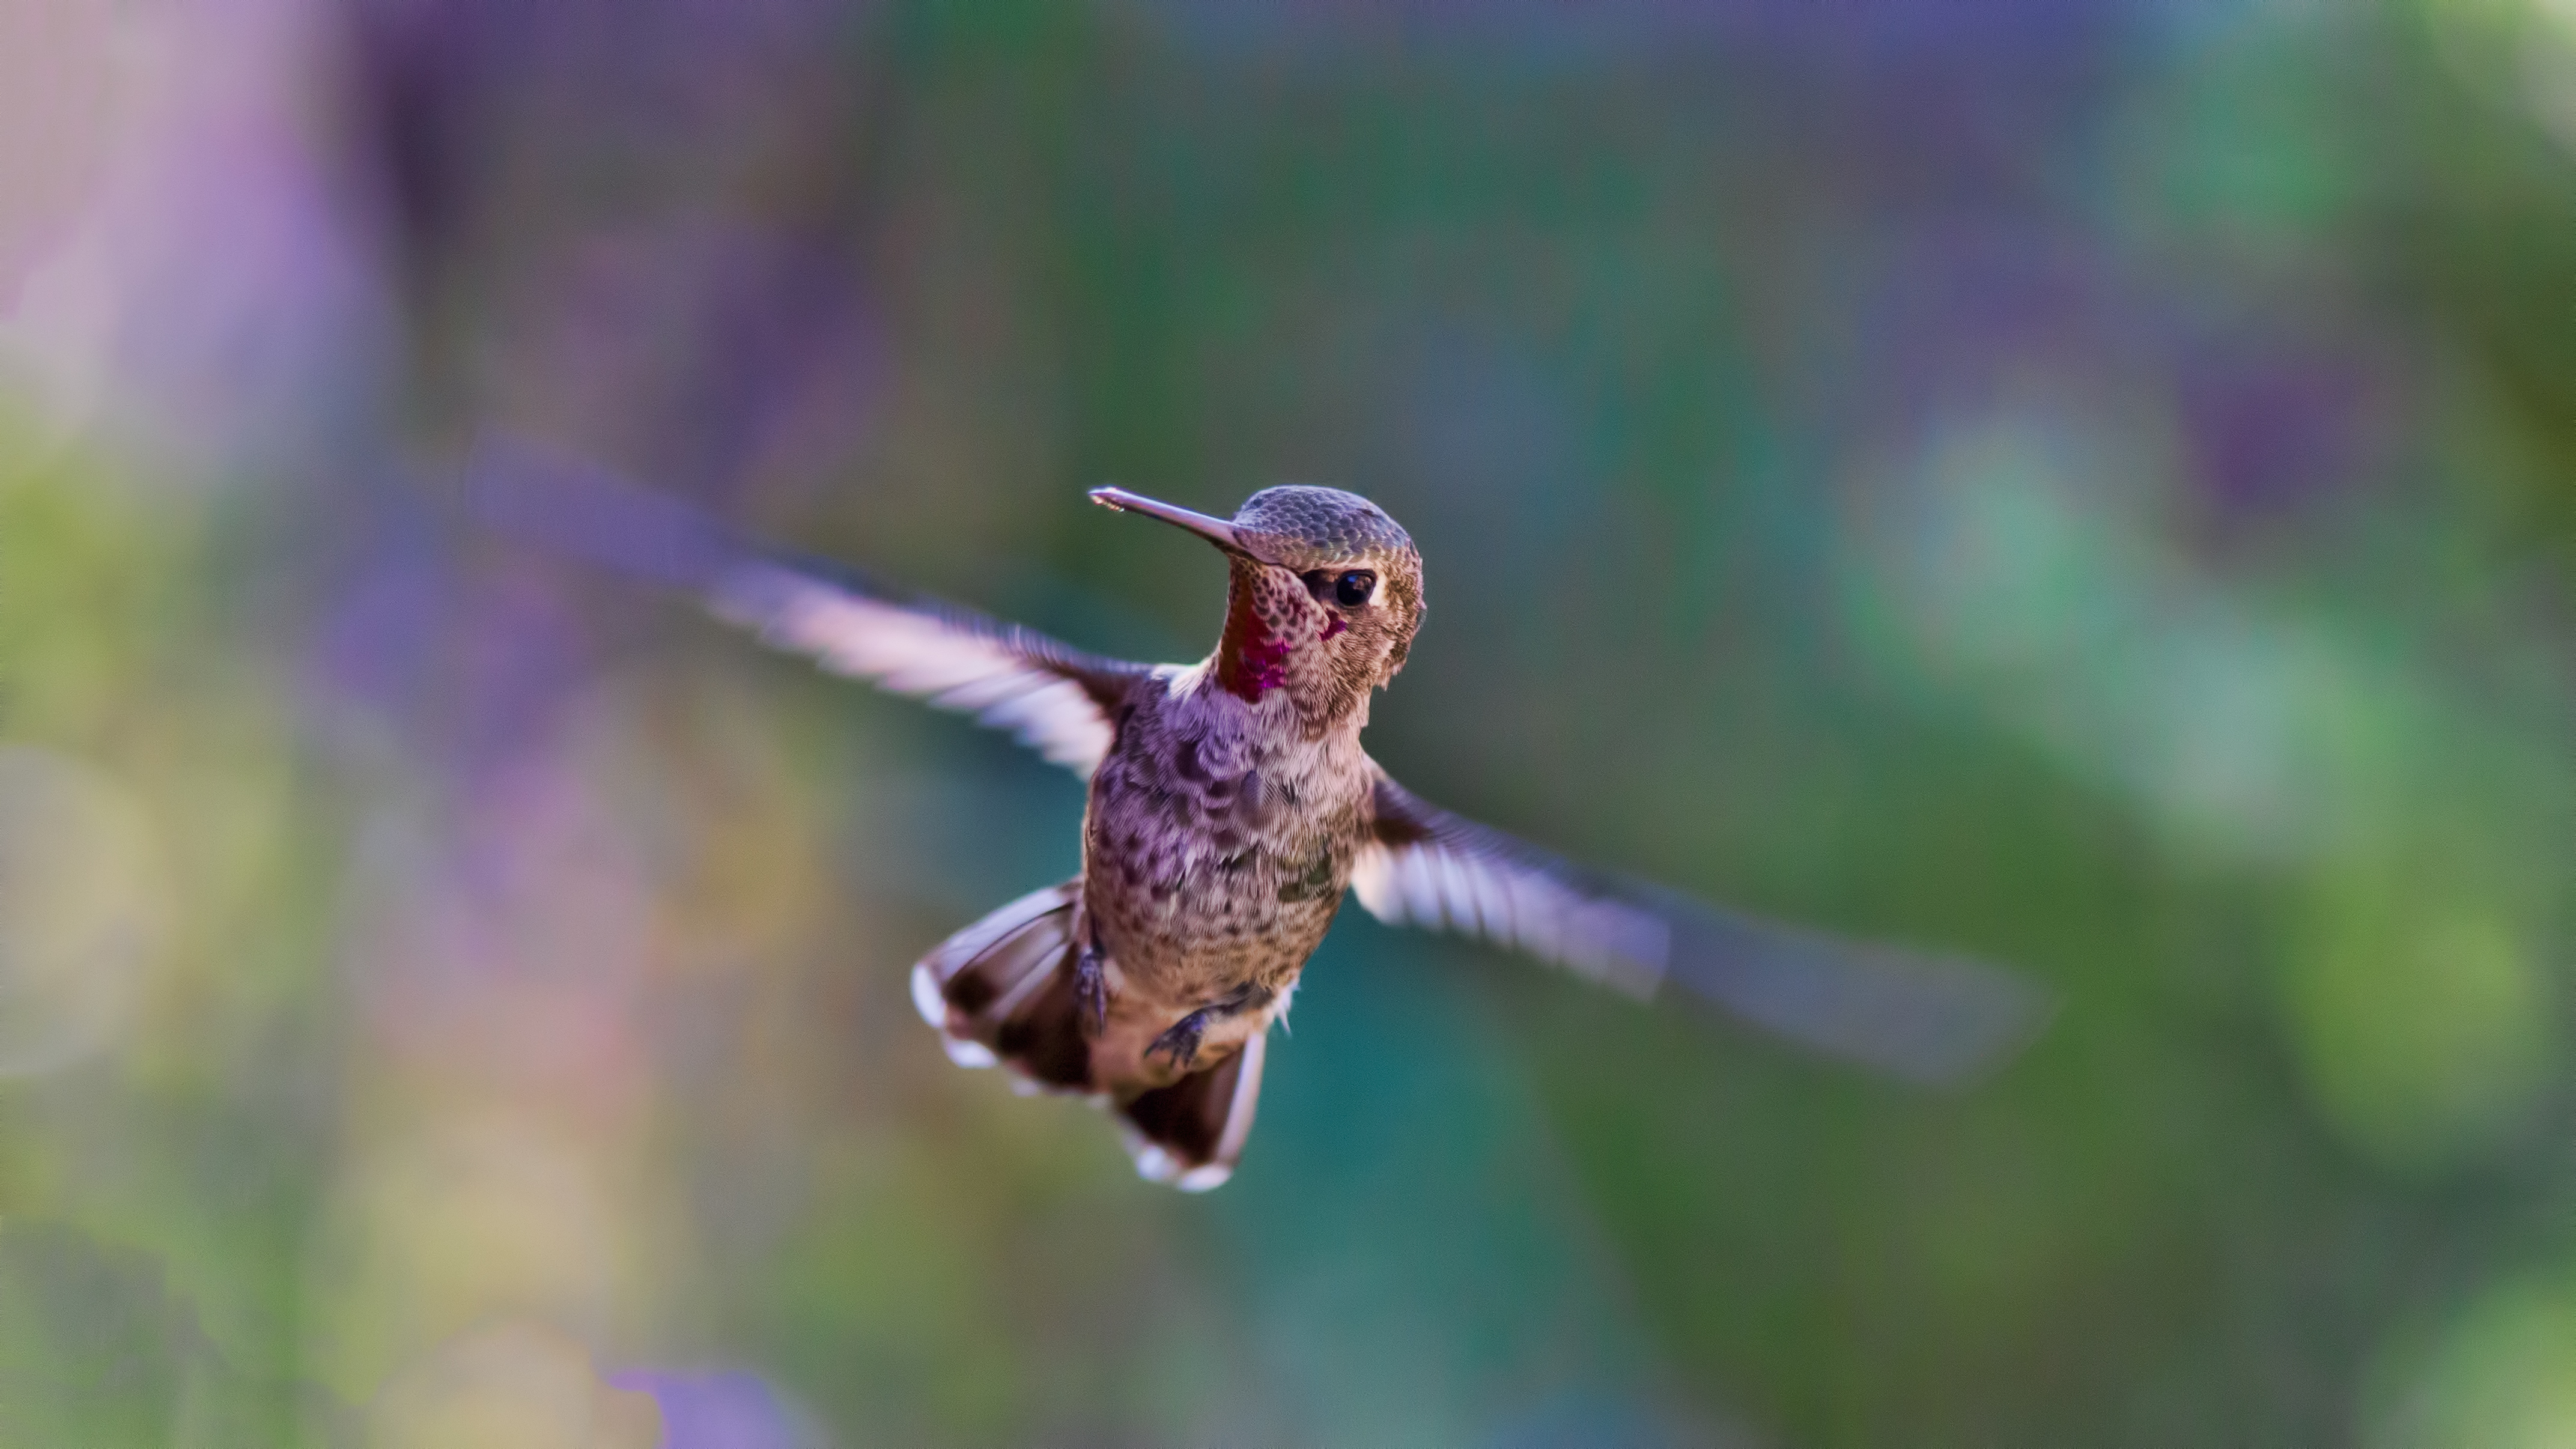
nature, bird, animal, flying, wildlife, beak, hummingbird, fauna, wings, vertebrate, perching bird